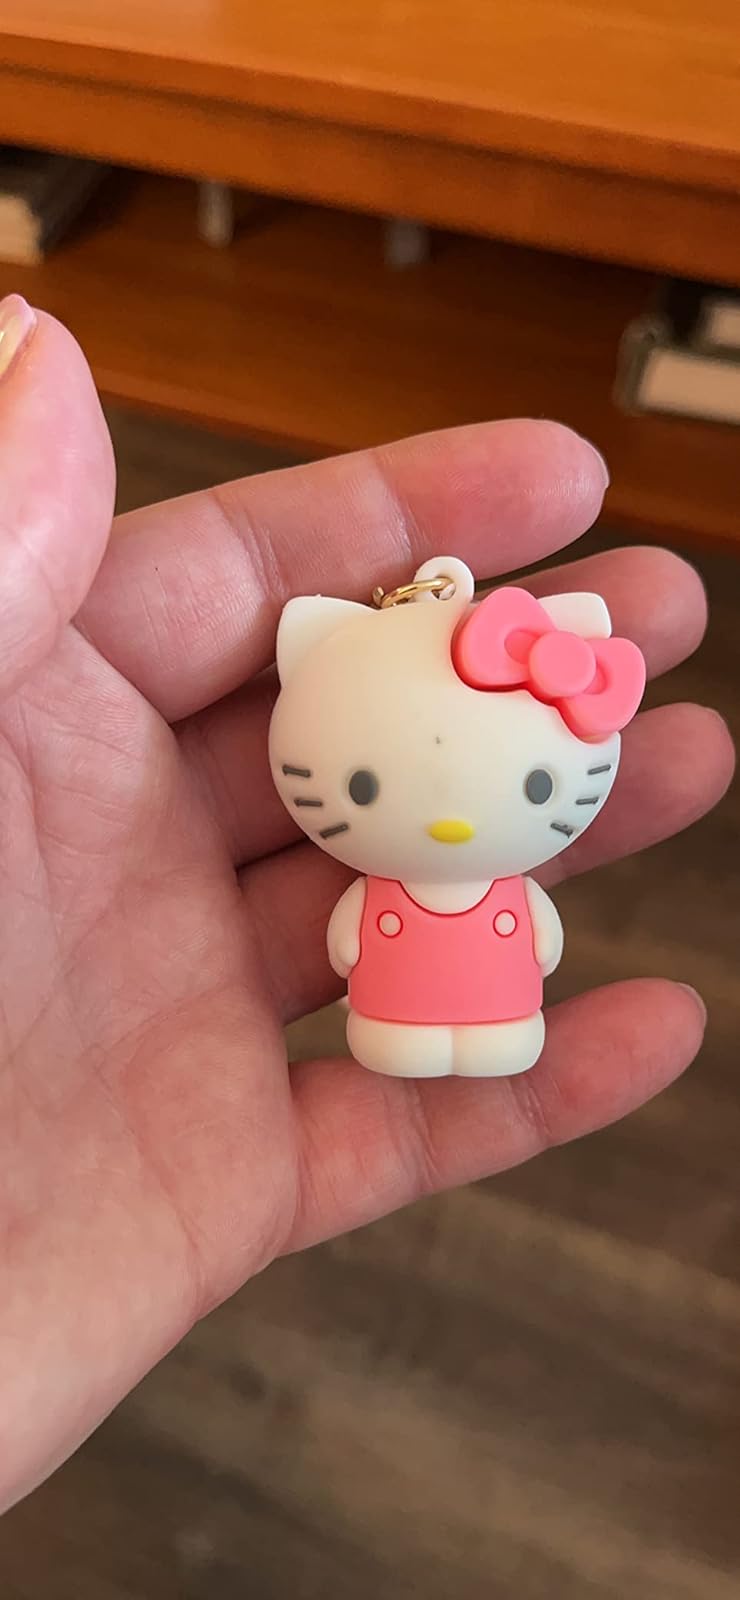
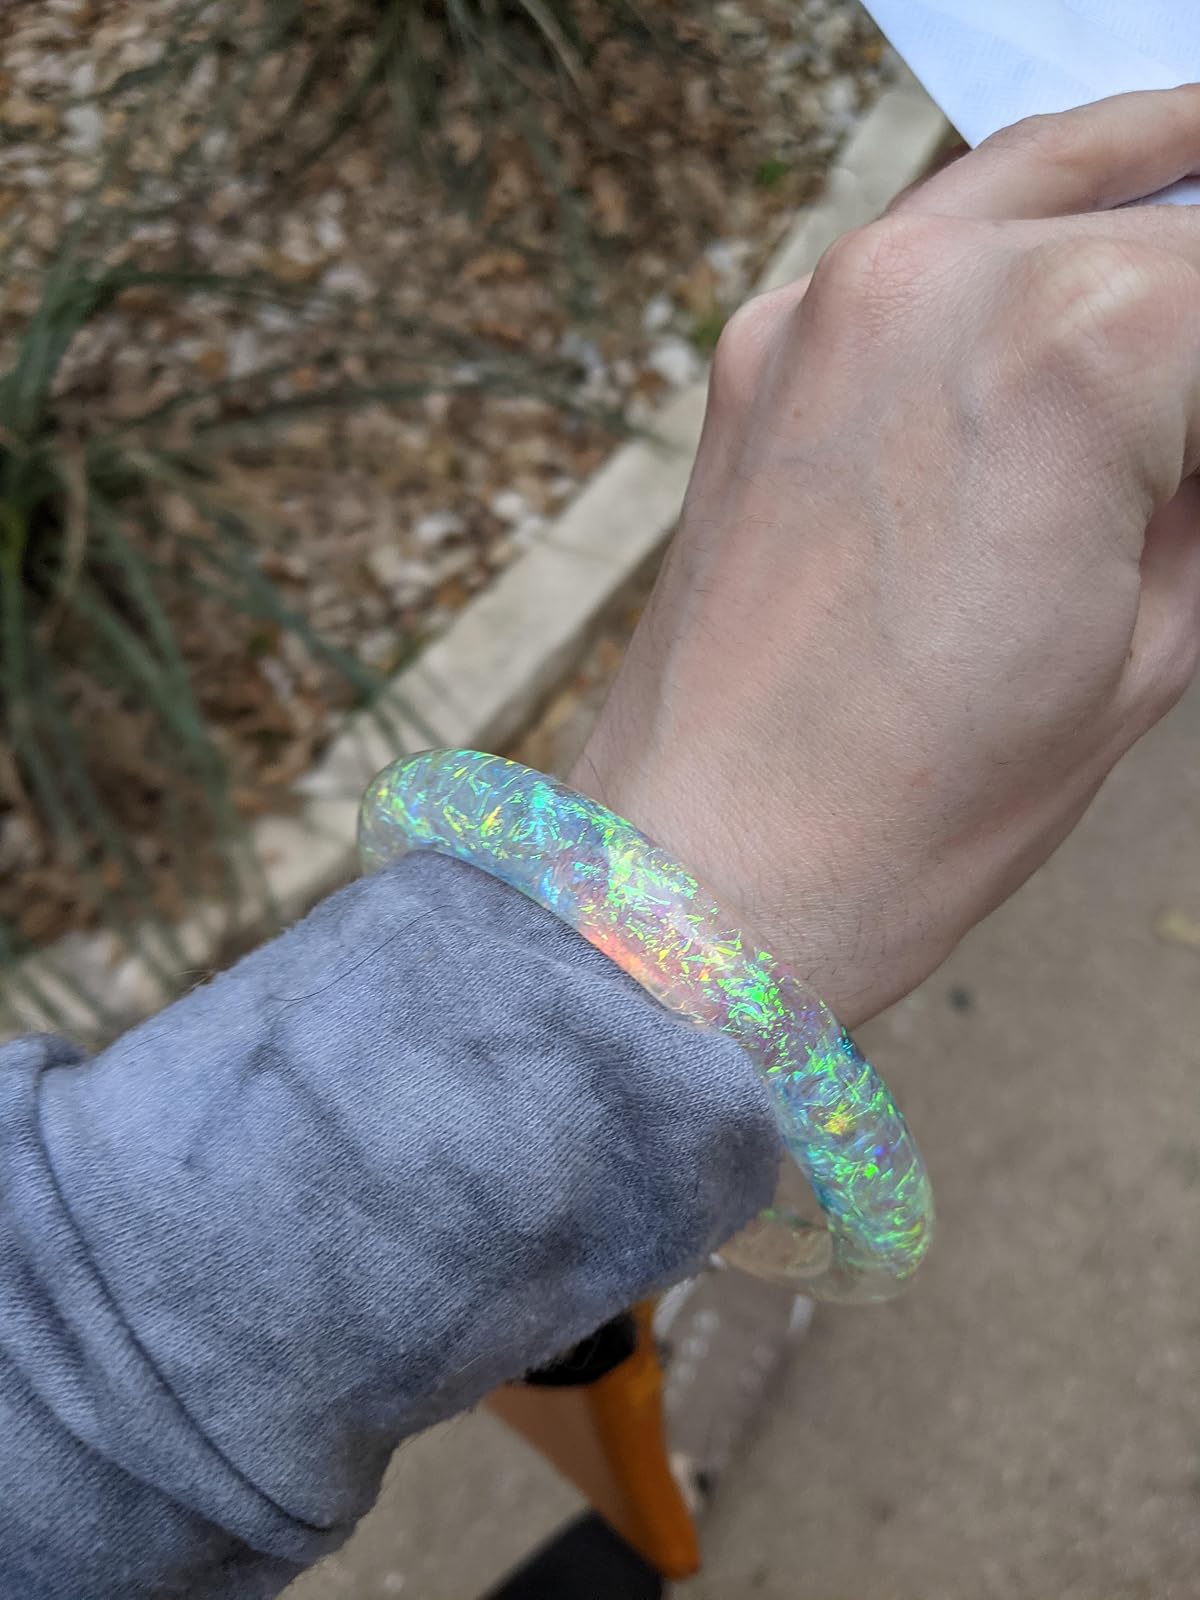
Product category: accessories_keychain
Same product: no